Petras Vileišis

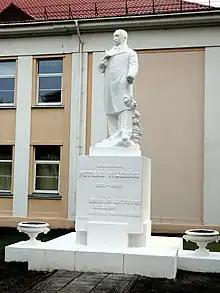
Sculpture of Vileišis in Pasvalys shows him holding an issue of "Vilniaus žinios" and standing next to a stack of books

As soon as the press ban was lifted in 1904, Vileišis applied for permits to open a Lithuanian printing press and a bookstore. The permits were received in September 1904. The printing press published the first Lithuanian daily "Vilniaus žinios". Establishing a daily was a particularly ambitious project as Lithuanians lacked suitable experience. Vileišis hired the best and most experienced publishers at the time – linguist Jonas Jablonskis, editors of "Varpas" Povilas Višinskis and Jonas Kriaučiūnas, playwright and theater activist Gabrielius Landsbergis-Žemkalnis. The first issue of "Vilniaus žinios" was published on 10 December 1904. It became popular (helped by the need for news during the Russo-Japanese War) and had almost 6,000 subscribers by early 1905. However, soon the number of subscribers dropped to about 3,000.